Heidelberg Hauptbahnhof

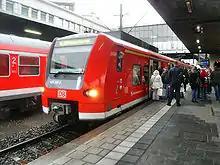
Service on line S1 of the Rhine-Neckar S-Bahn operated with Class 425 EMU on the way to Homburg (Saar)

An intercity coach service is also provided, where different companies such as Flixbus and Deinbus connect Heidelberg with several national and international destinations.